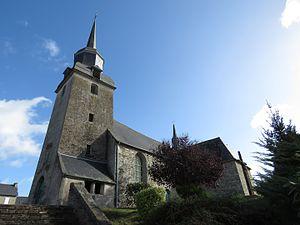
Église Notre-Dame de Grâce-Uzel.
Grâce-Uzel [gʁas yzɛl] est une commune française située dans le département des Côtes-d'Armor en région Bretagne.
La liste des églises des Côtes-d'Armor recense de la manière la plus complète possible les églises, cathédrales et basiliques situées dans le département français des Côtes-d'Armor.